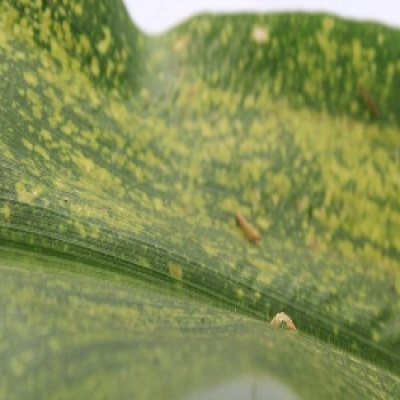
Label: Corn_(Maize)___Leaf_Spot